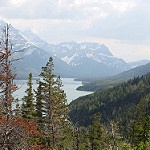
Label: glacier